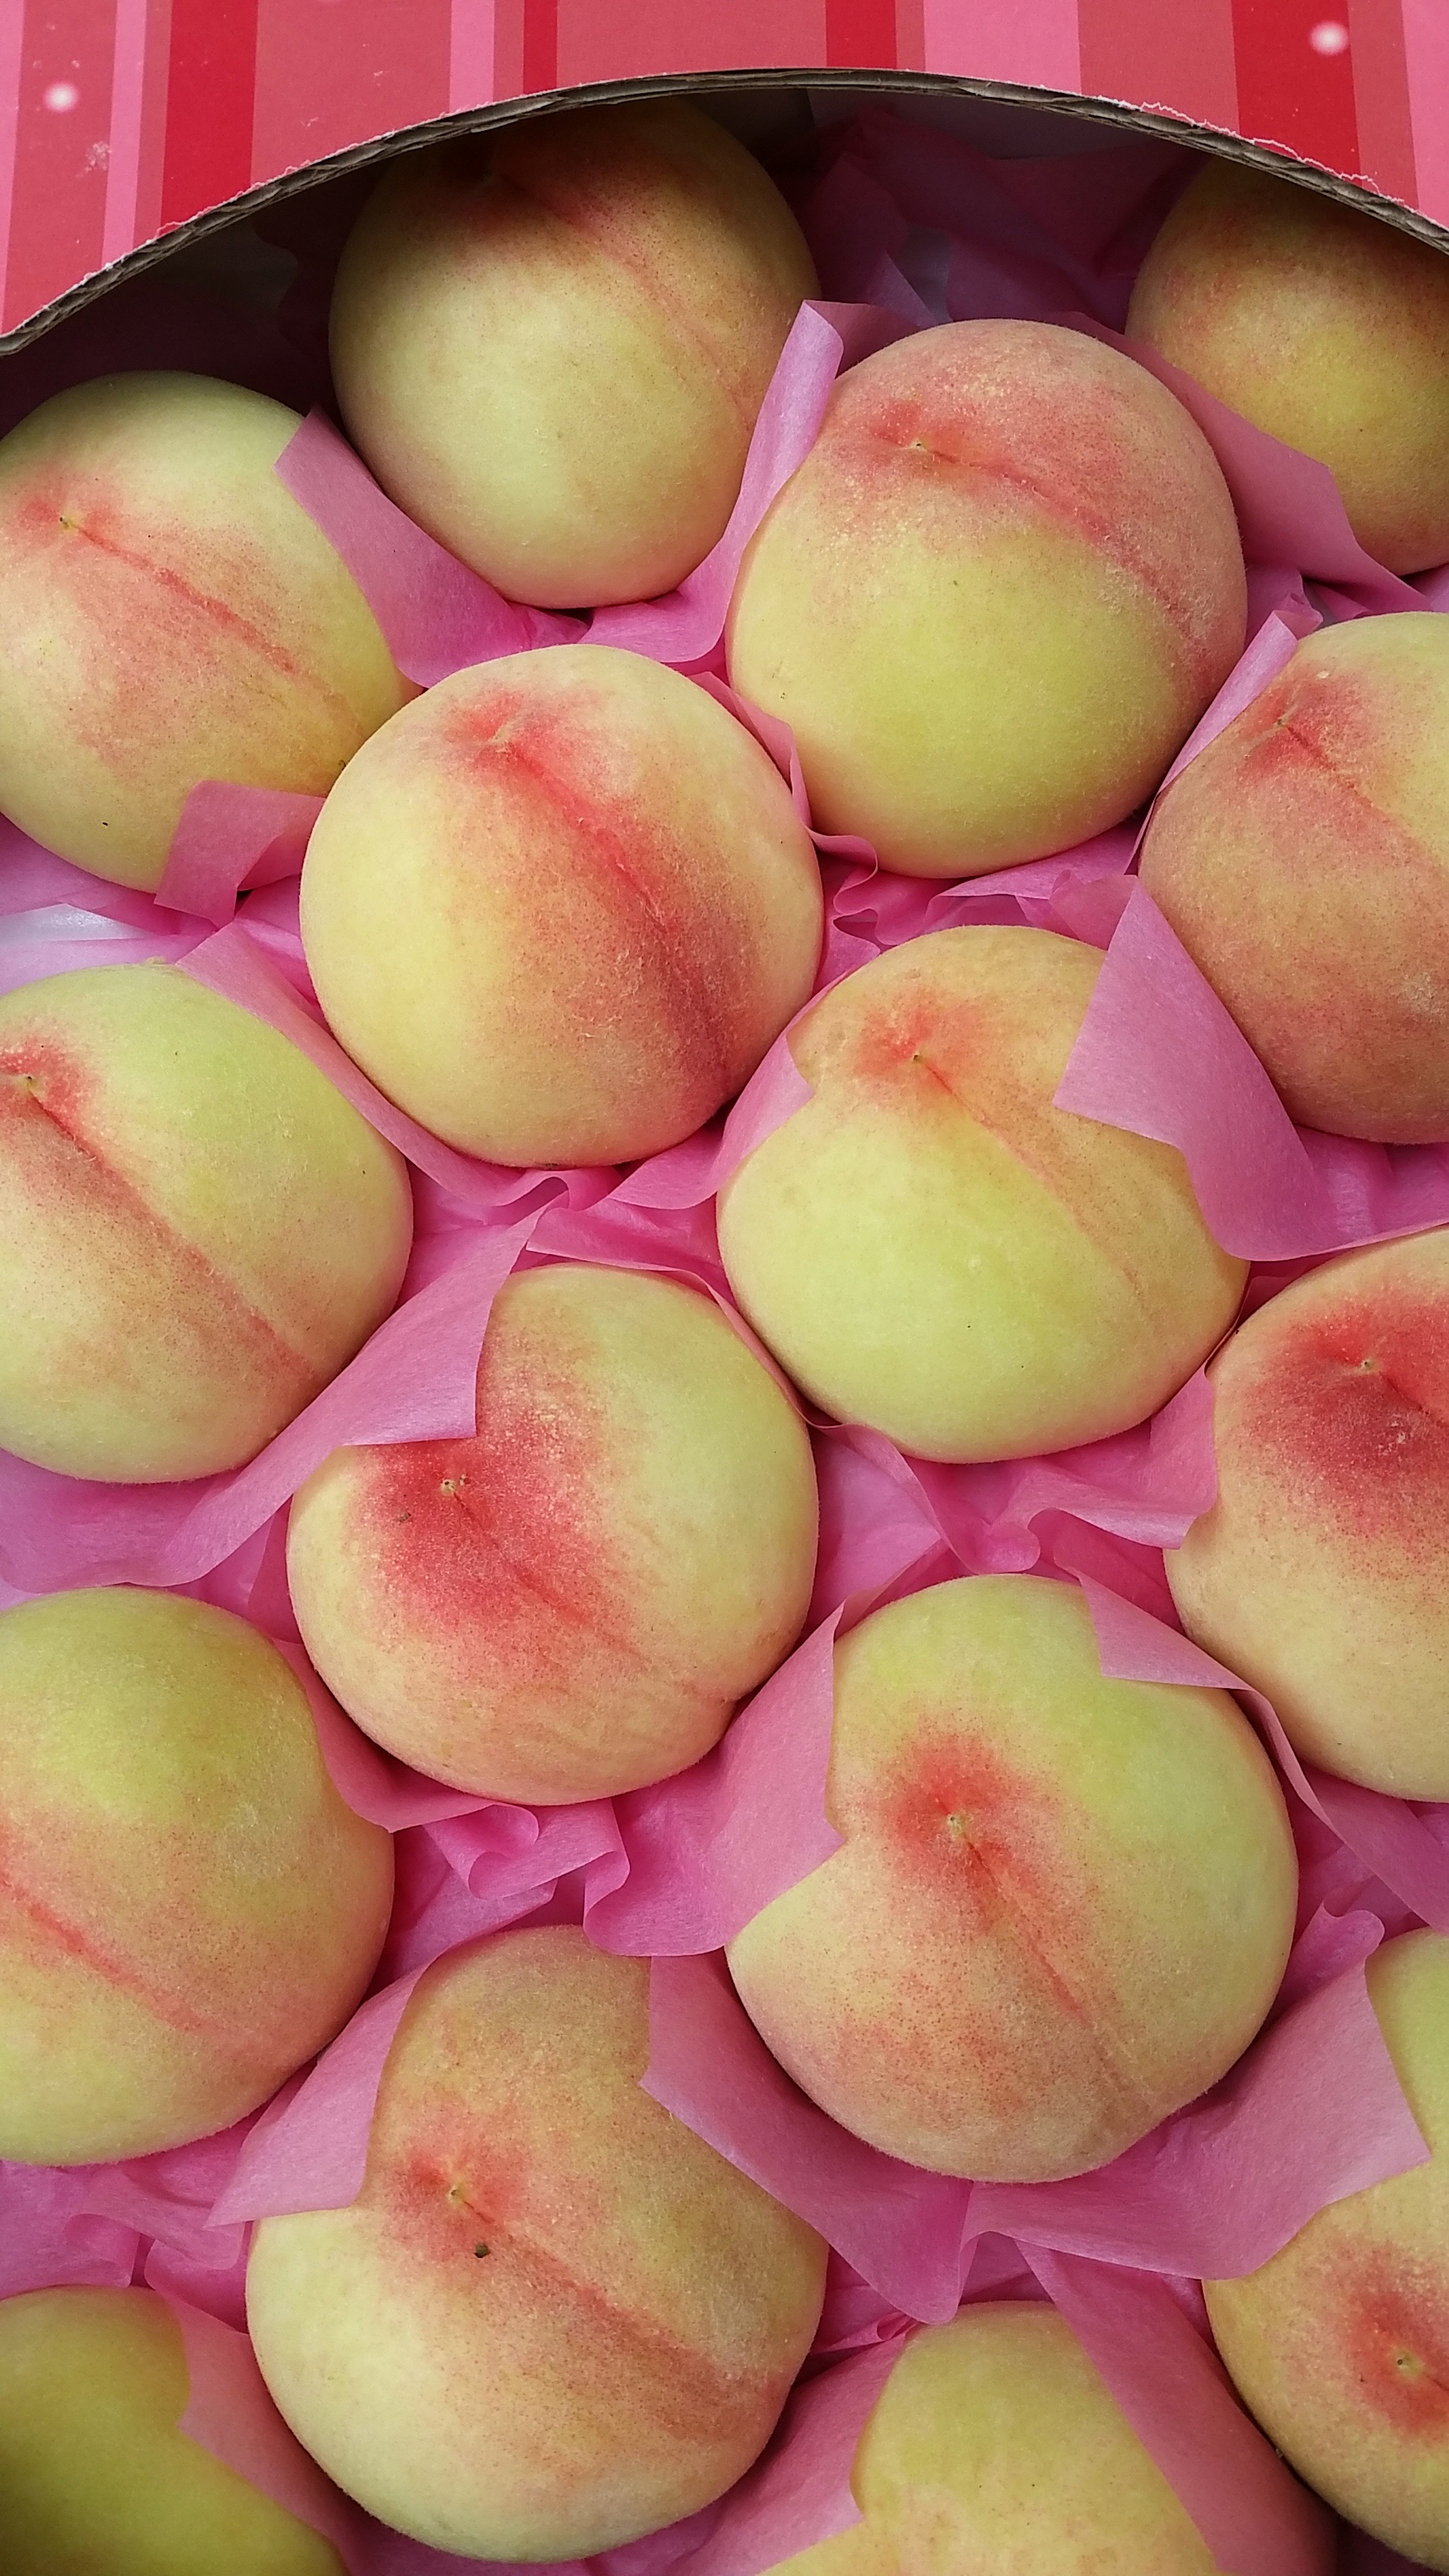
apple, plant, fruit, petal, food, produce, dessert, peach, flowering plant, rose family, land plant, rose order, the ecliptic